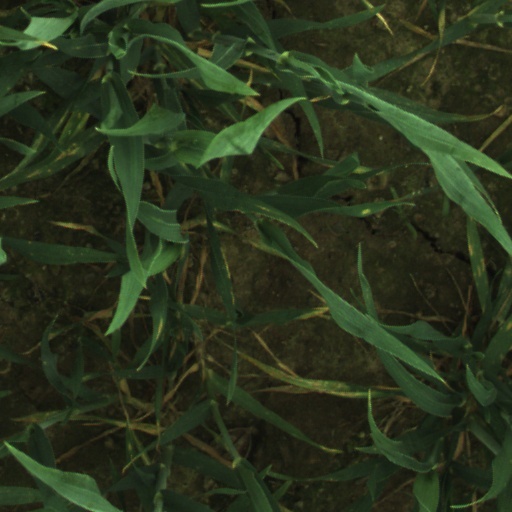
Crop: wheat